Academy of Interactive Technology

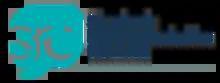
The AIT Student Representative Council (SRC) logo

The Student Representative Council (SRC) is a small group of students selected by the student body. Their job is to help improve the quality of life on the AIT campus, and do so by communicating with teachers and staff members on the student bodies behalf. The current president of the SRC is Mikhaila Katte.